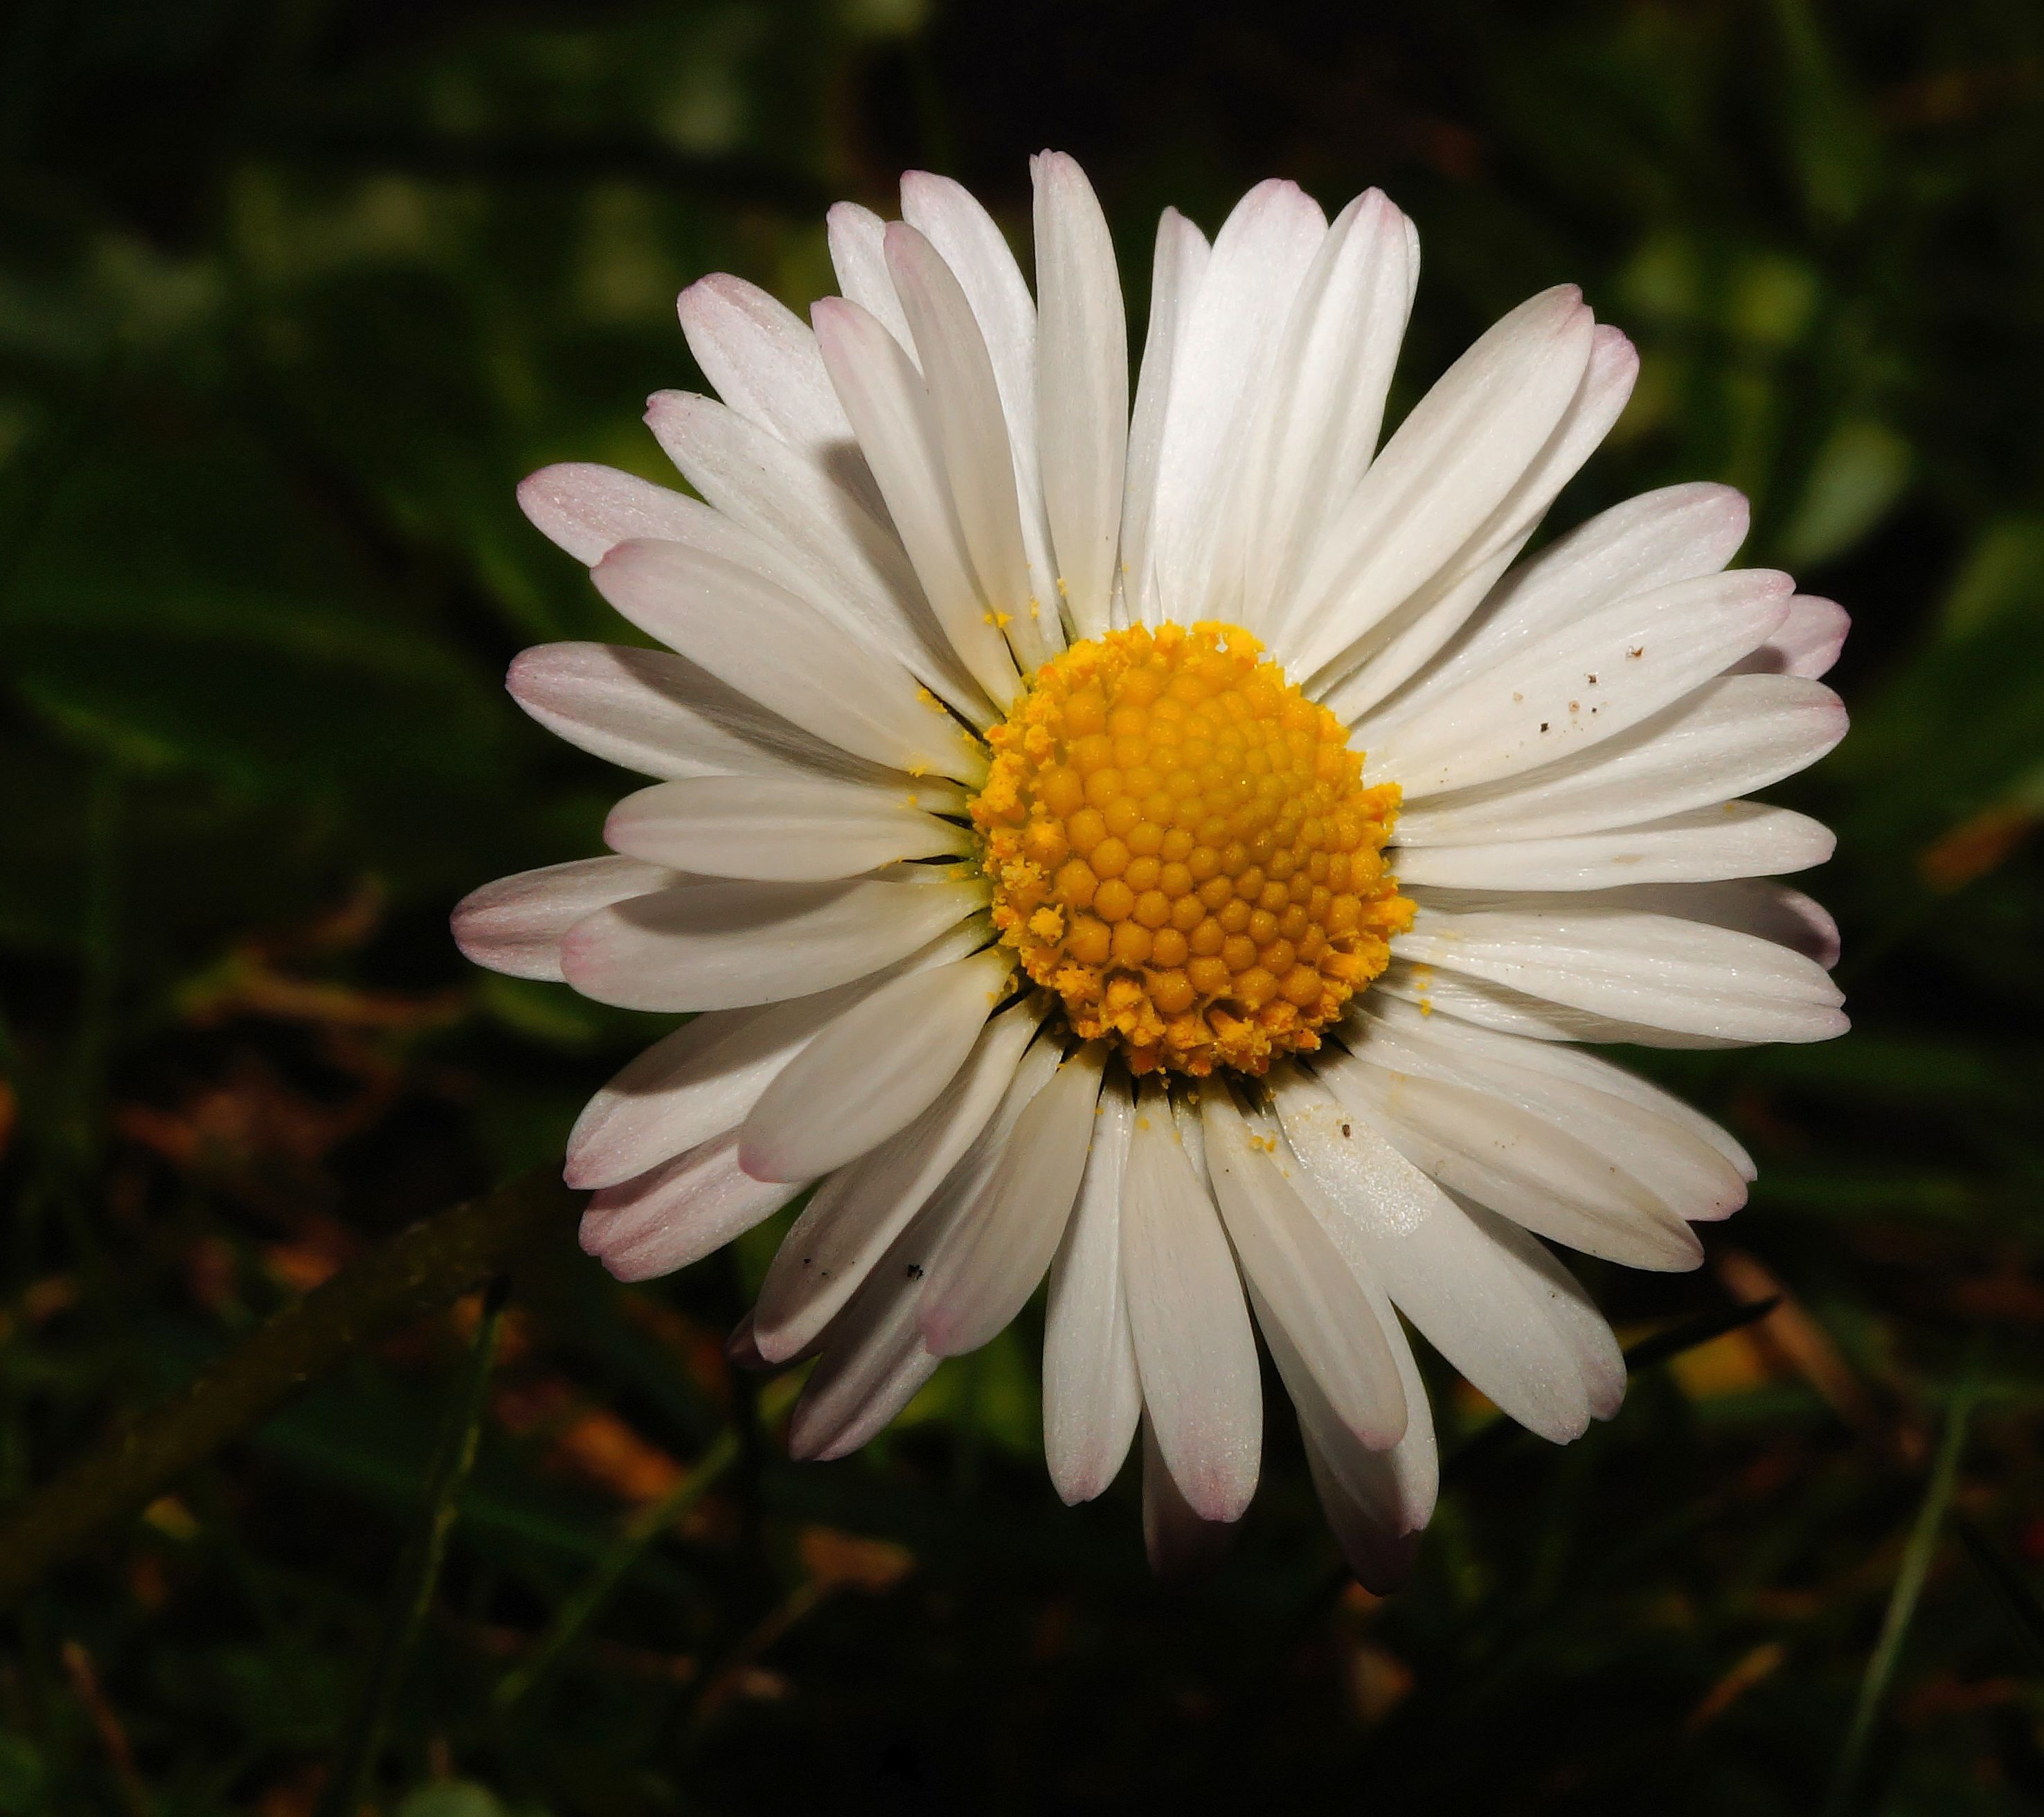
nature, blossom, plant, white, flower, petal, bloom, daisy, color, botany, garden, close, flora, wild flower, wildflower, close up, petals, beautiful, macro photography, flowering plant, daisy family, oxeye daisy, annual plant, plant stem, land plant, chamaemelum nobile, marguerite daisy, chrysanths